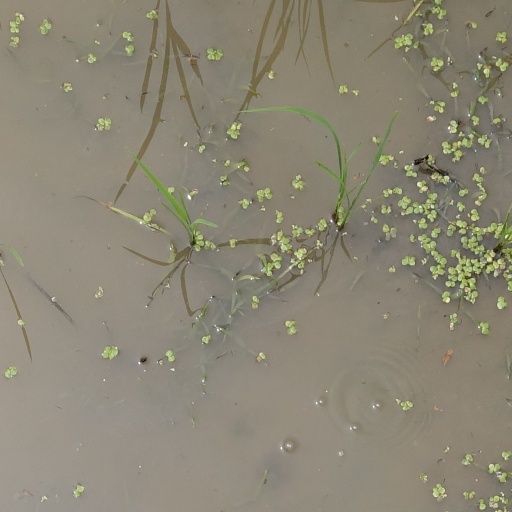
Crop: rice